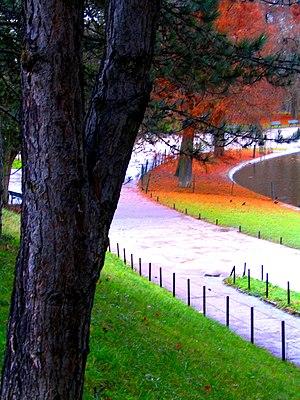
Lac de Saint-Mandé - Bois de Vincennes - Paris XIIe arrondissement, France.
Le lac de Saint-Mandé est un étang naturel aménagé de 1,5 hectare situé dans le bois de Vincennes à la limite de Saint-Mandé et bordé par la chaussée de l'Étang. Il fait partie administrativement du 12ᵉ arrondissement de Paris, comme l'ensemble du bois de Vincennes. Il est entouré d'un jardin de style anglais.